Muncie Union Station

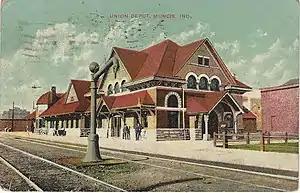
Muncie Union Station, view of the station, ca. 1910

In later years the New York Central, the parent company for the CCC & St. L., continued passenger trains in its own name. In 1959, the last Nickel Plate passenger trains left the station. The final passenger trains, discontinued in the liquidation of routes for the switchover to Amtrak in 1971, were unnamed Indianapolis - Cleveland Penn Central east- and westbound remnants of the "Southwestern Limited." The station was demolished by 1990.